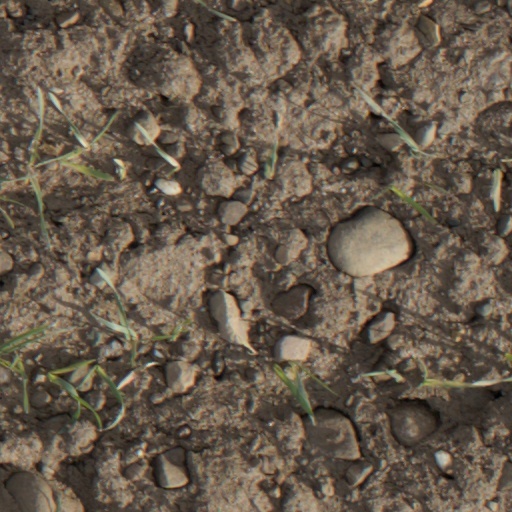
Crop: wheat